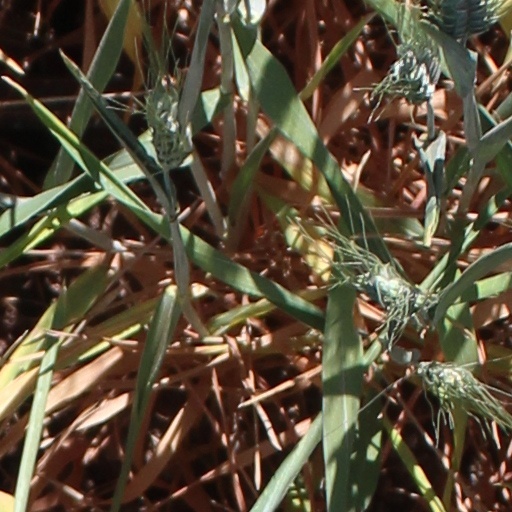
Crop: wheat